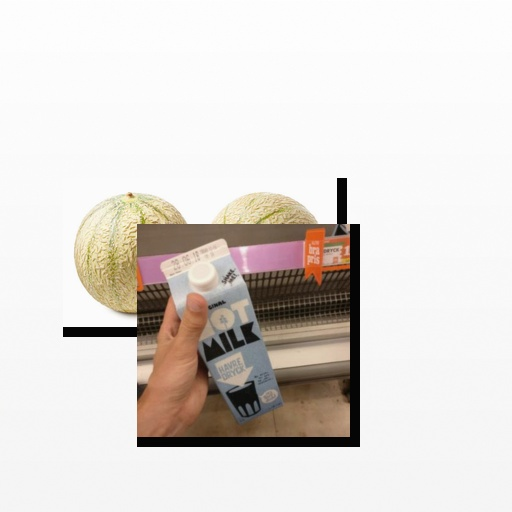
Food items: oat_milk, cantaloupe